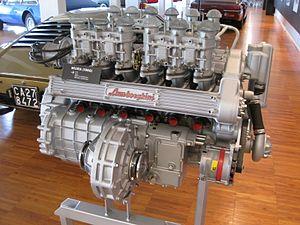
Musée Lamborghini - Moteur V12 Miura